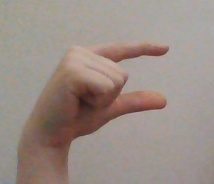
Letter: dal